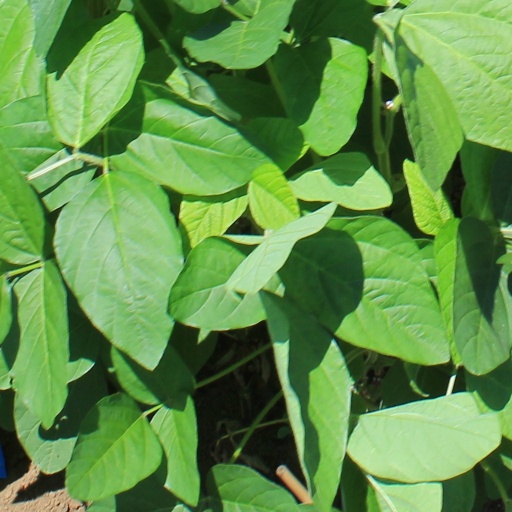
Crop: soybean